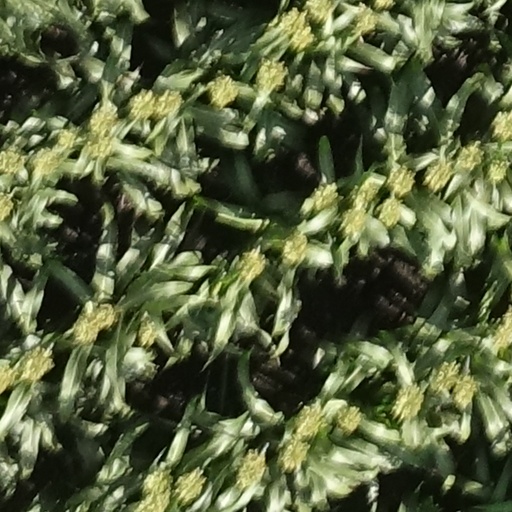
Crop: sorghum